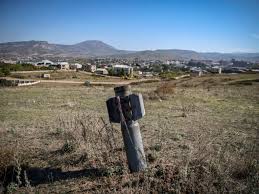
Label: Self Propelled Artillery